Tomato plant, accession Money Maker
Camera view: horizontal (90 deg, fisheye); turntable rotation: 270 degrees
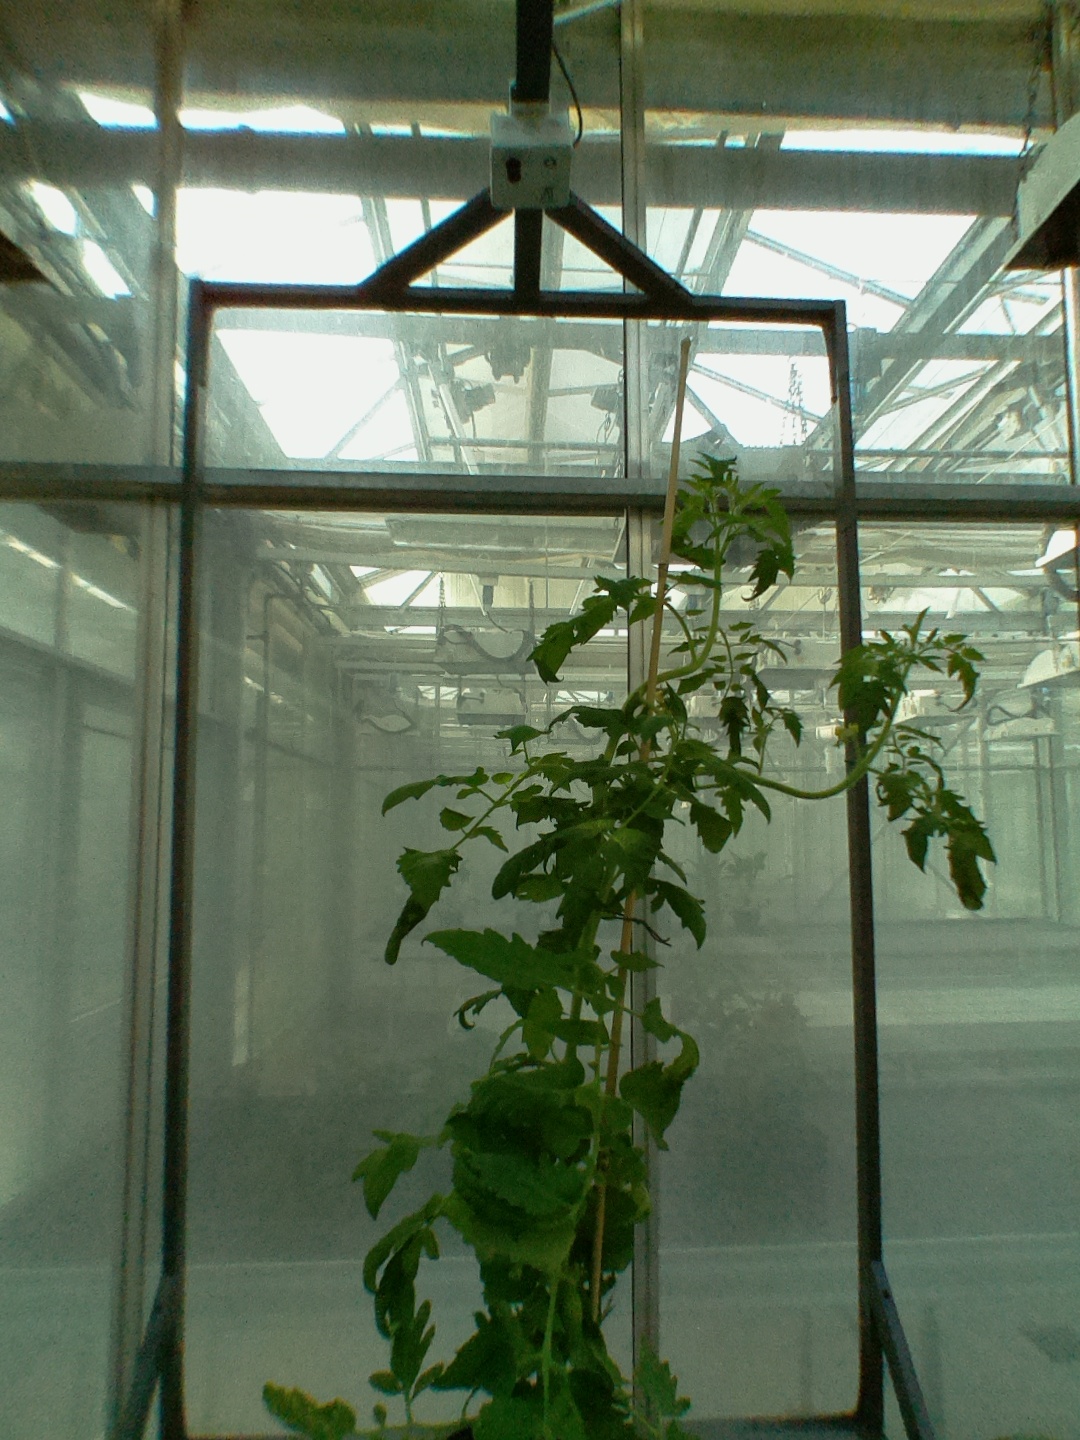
BBCH growth stage 65: Full flowering, 50%-60% of flowers open, first petals falling